Moos Linneman

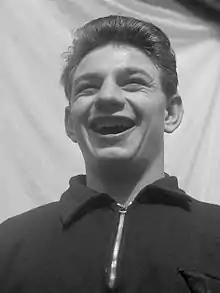
Moos Linneman (1952)

Nicolaas ("Moos") Linneman (June 11, 1931 – October 31, 2020) was a boxer from the Netherlands, who competed at two consecutive Summer Olympics for his native country. First in London (1948), then four years later in Helsinki, where he was stopped in the quarterfinals of the Men's Welterweight (-67 kg) division by Günther Heidemann of Germany. He was born in Amsterdam, North Holland.